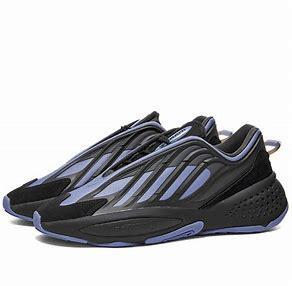
Brand: Adidas
Model: Ozrah